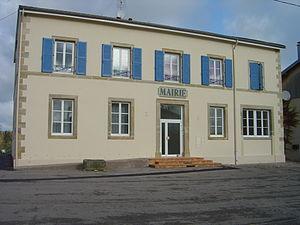
Pierrepont-sur-l'Arentèle est une commune française située dans le département des Vosges en région Grand Est et membre de la communauté de communes Vologne-Durbion.